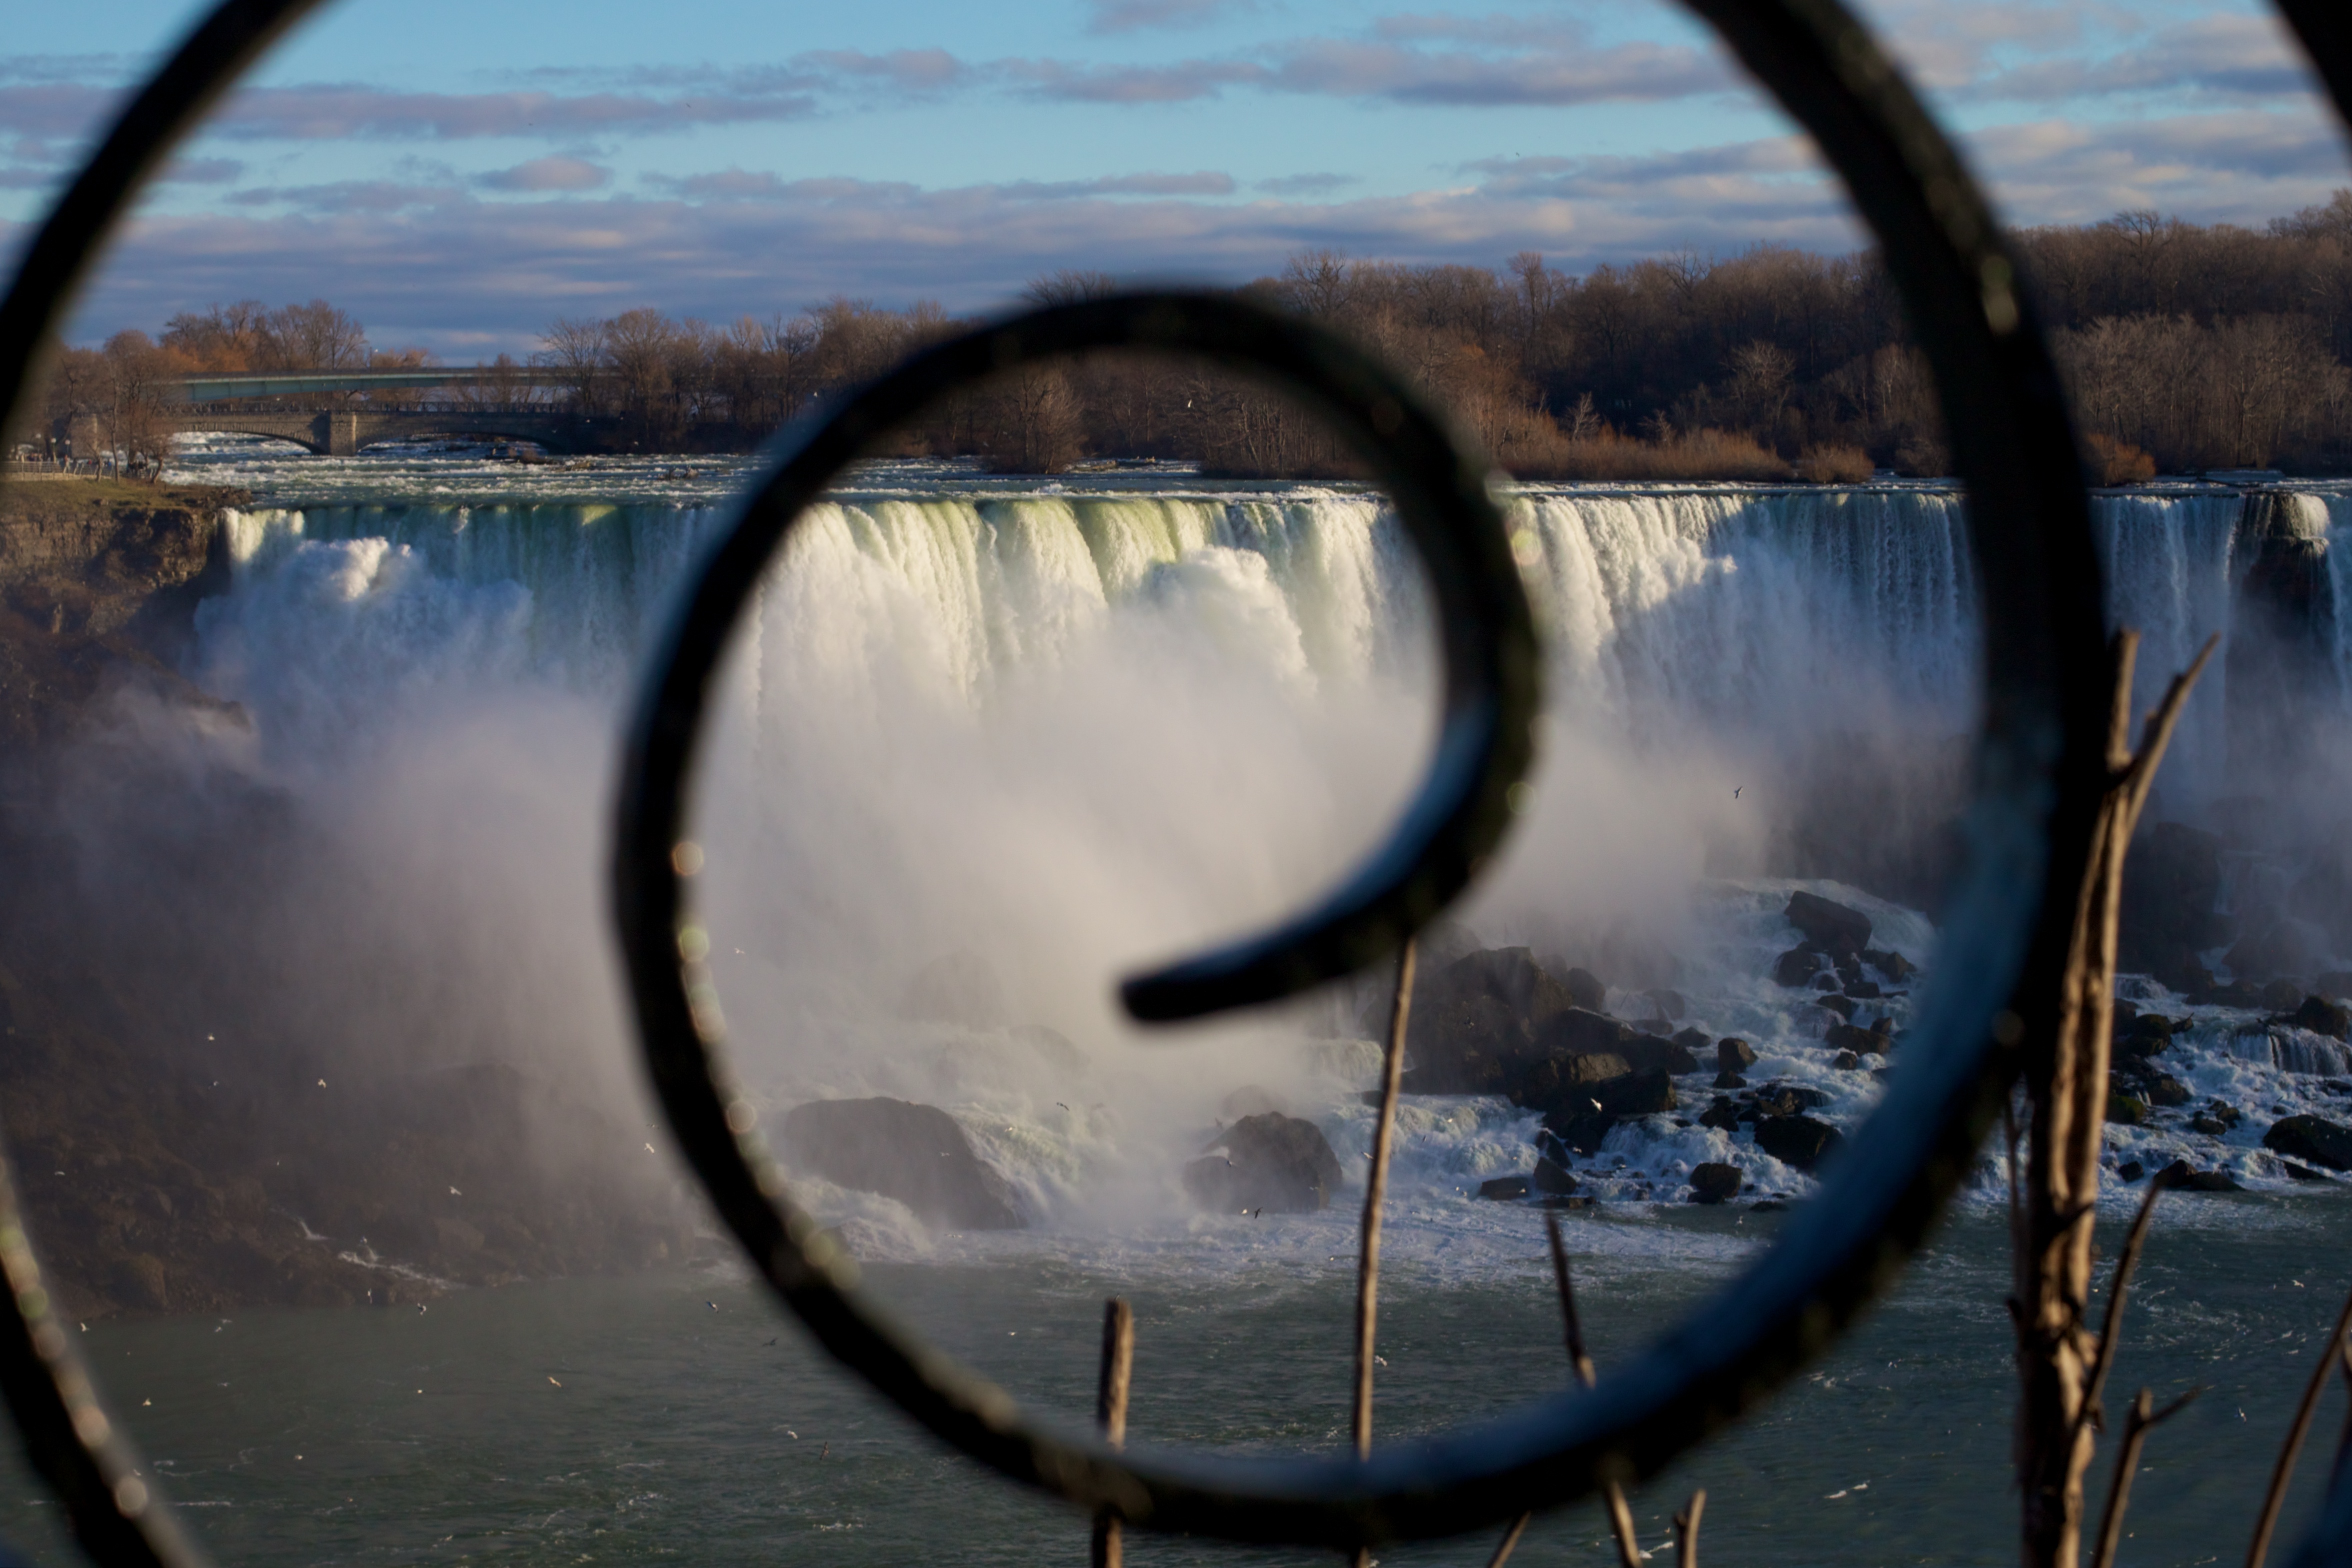
water, waterfall, winter, light, photography, sunlight, morning, window, glass, ice, reflection, vehicle, color, blue, season, close up, sunglasses, glasses, niagarafalls